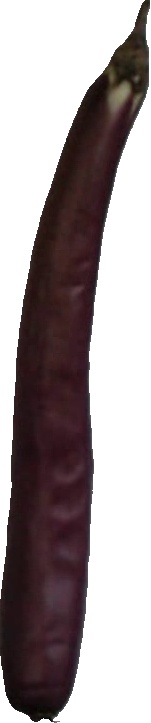
Label: eggplant_long_1